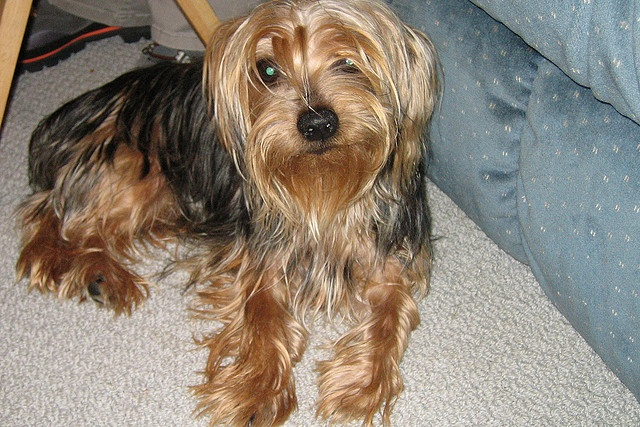
A dog laying on the floor near a couch and a person's feet.
A brown and black shaggy dog laying on rug next to couch.
a dog on the floor next to a couch
A black and brown dog rests on a couch.
A brown dog sitting on the floor beside the couch